Tockwith

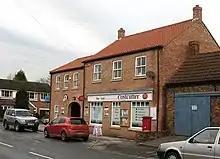
Village shop and Post Office

Tockwith played a major part in the English Civil War during the 17th century when the village was occupied by the Parliamentarian army commanded by Thomas Fairfax. In 1644, the Battle of Marston Moor occurred on the land between Tockwith and Long Marston. A stone monument on the road between the two villages commemorates the site. Cromwell mentioned the village favourably in his diaries; "If heaven should be half as blessed as the fields of Tockwith, all those who should pass St. Peter's Gate shall be met with joys unequalled".